Leonidas Palaskas

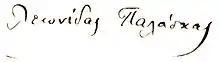
Signature of Palaskas from a letter to Kolettis, 1838

Leonidas Palaskas (1819 – 14 January 1880) was a distinguished Greek naval officer who served in the French and in the Greek navies, as well as publishing a number of scientific studies.